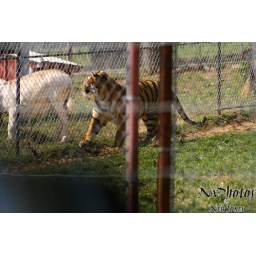
I caught this tiger stalking its prey, and then running up only to be shut down by a fence....